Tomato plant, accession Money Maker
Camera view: tilt-top (135 deg); turntable rotation: 330 degrees
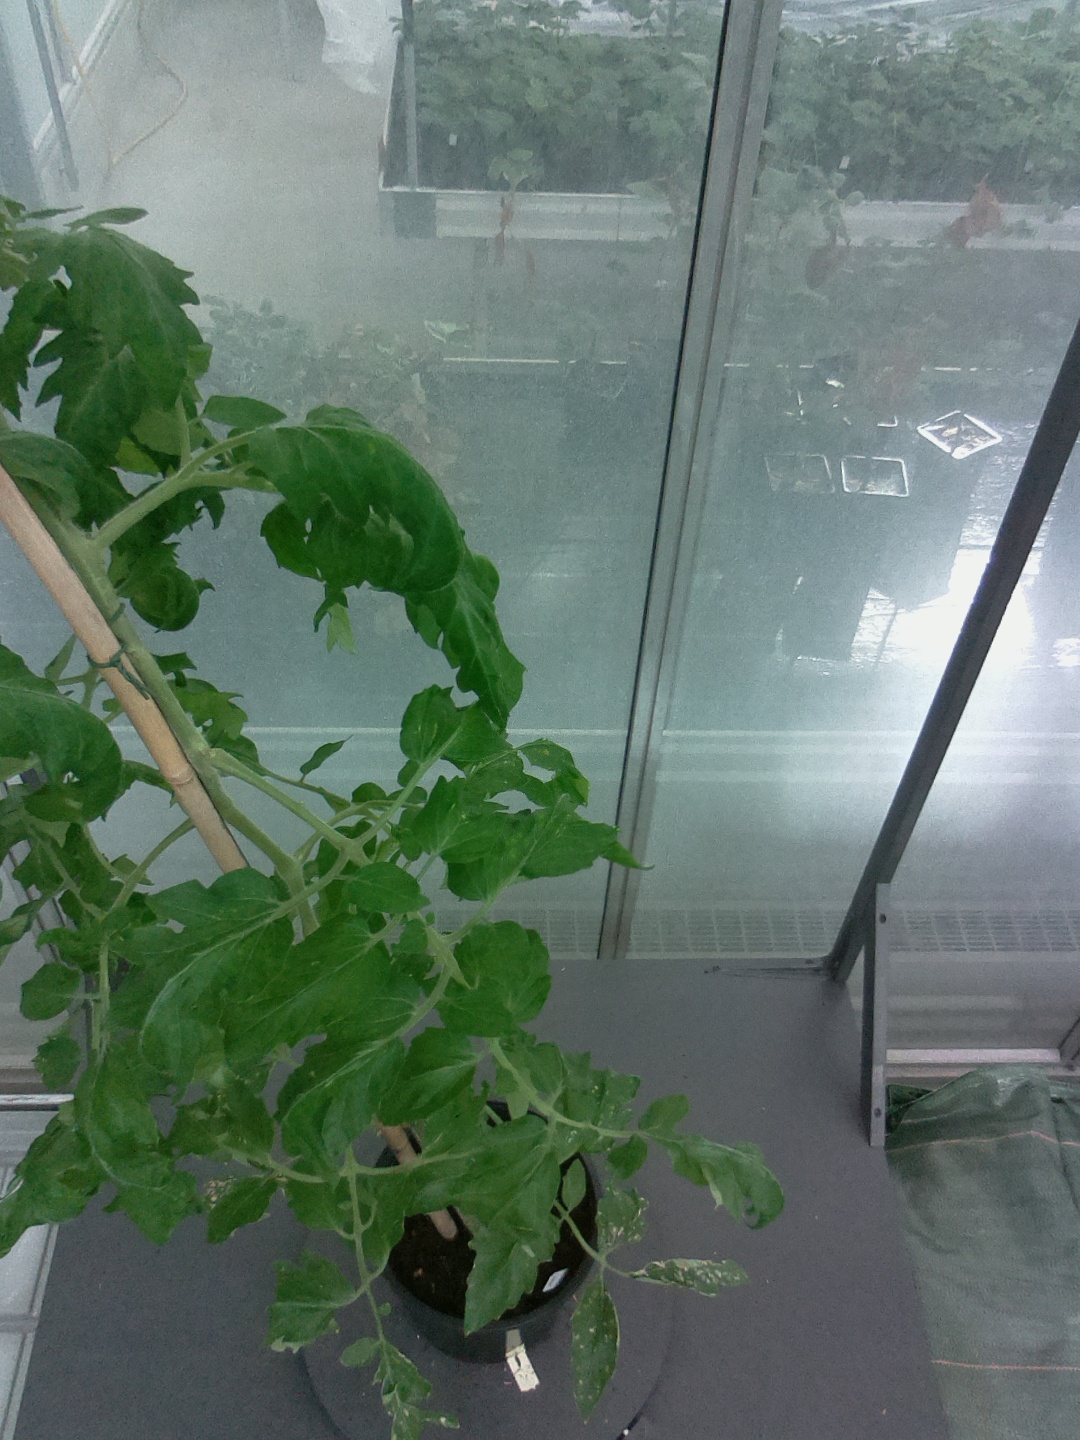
BBCH growth stage 61: 10%-20% of flowers open